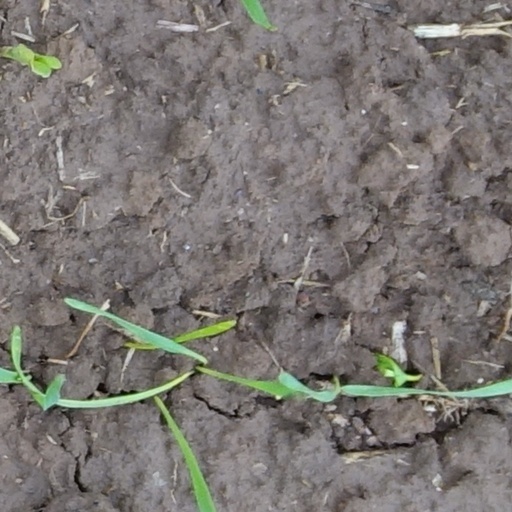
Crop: wheat